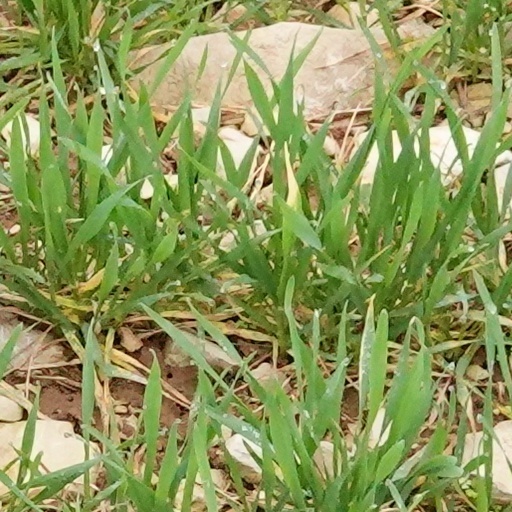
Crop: wheat